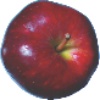
Label: Apple Red Delicious 1